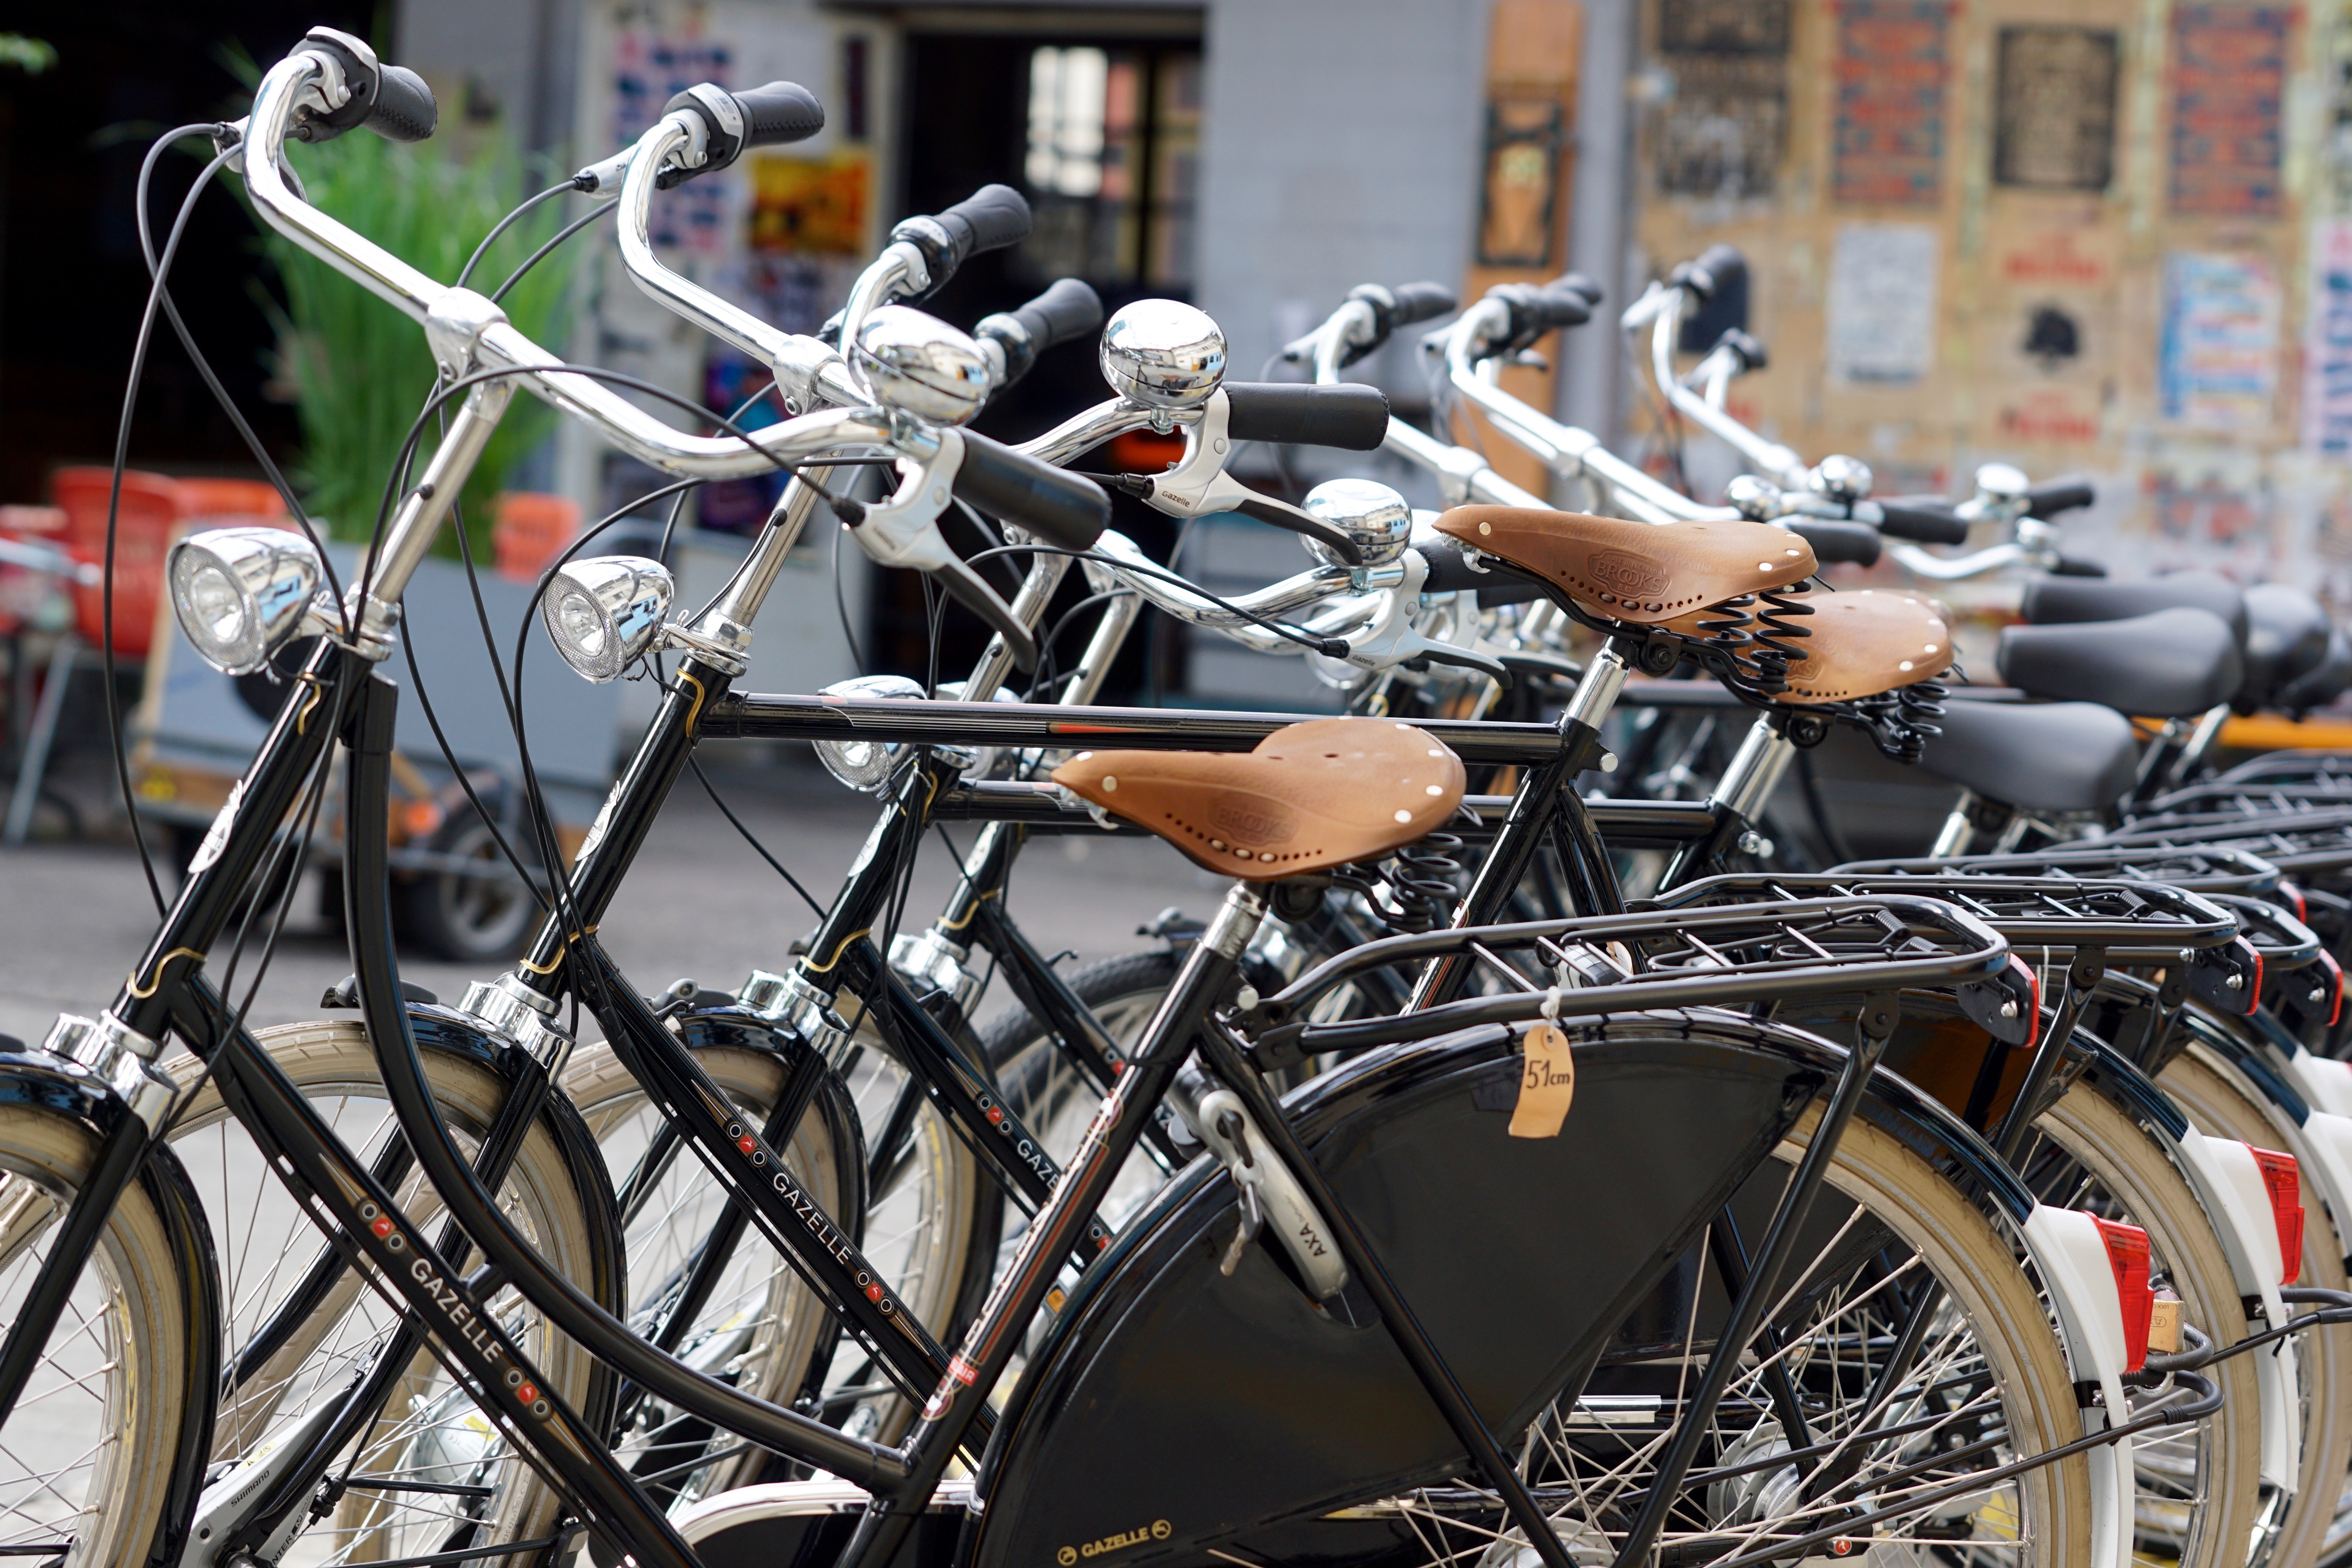
wheel, bicycle, city, vehicle, motorcycle, modern, sports equipment, mountain bike, bicycles, land vehicle, style wheel, cyclo cross bicycle, road bicycle, racing bicycle